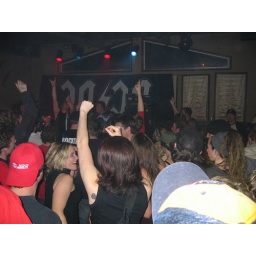
BCDC rocks the house in Fernie BC